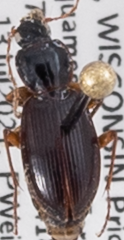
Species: Synuchus impunctatus
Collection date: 2021-07-13
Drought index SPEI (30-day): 0.136
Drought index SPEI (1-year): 0.132
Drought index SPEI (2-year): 1.45